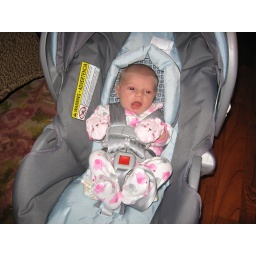
Ava in her car seat